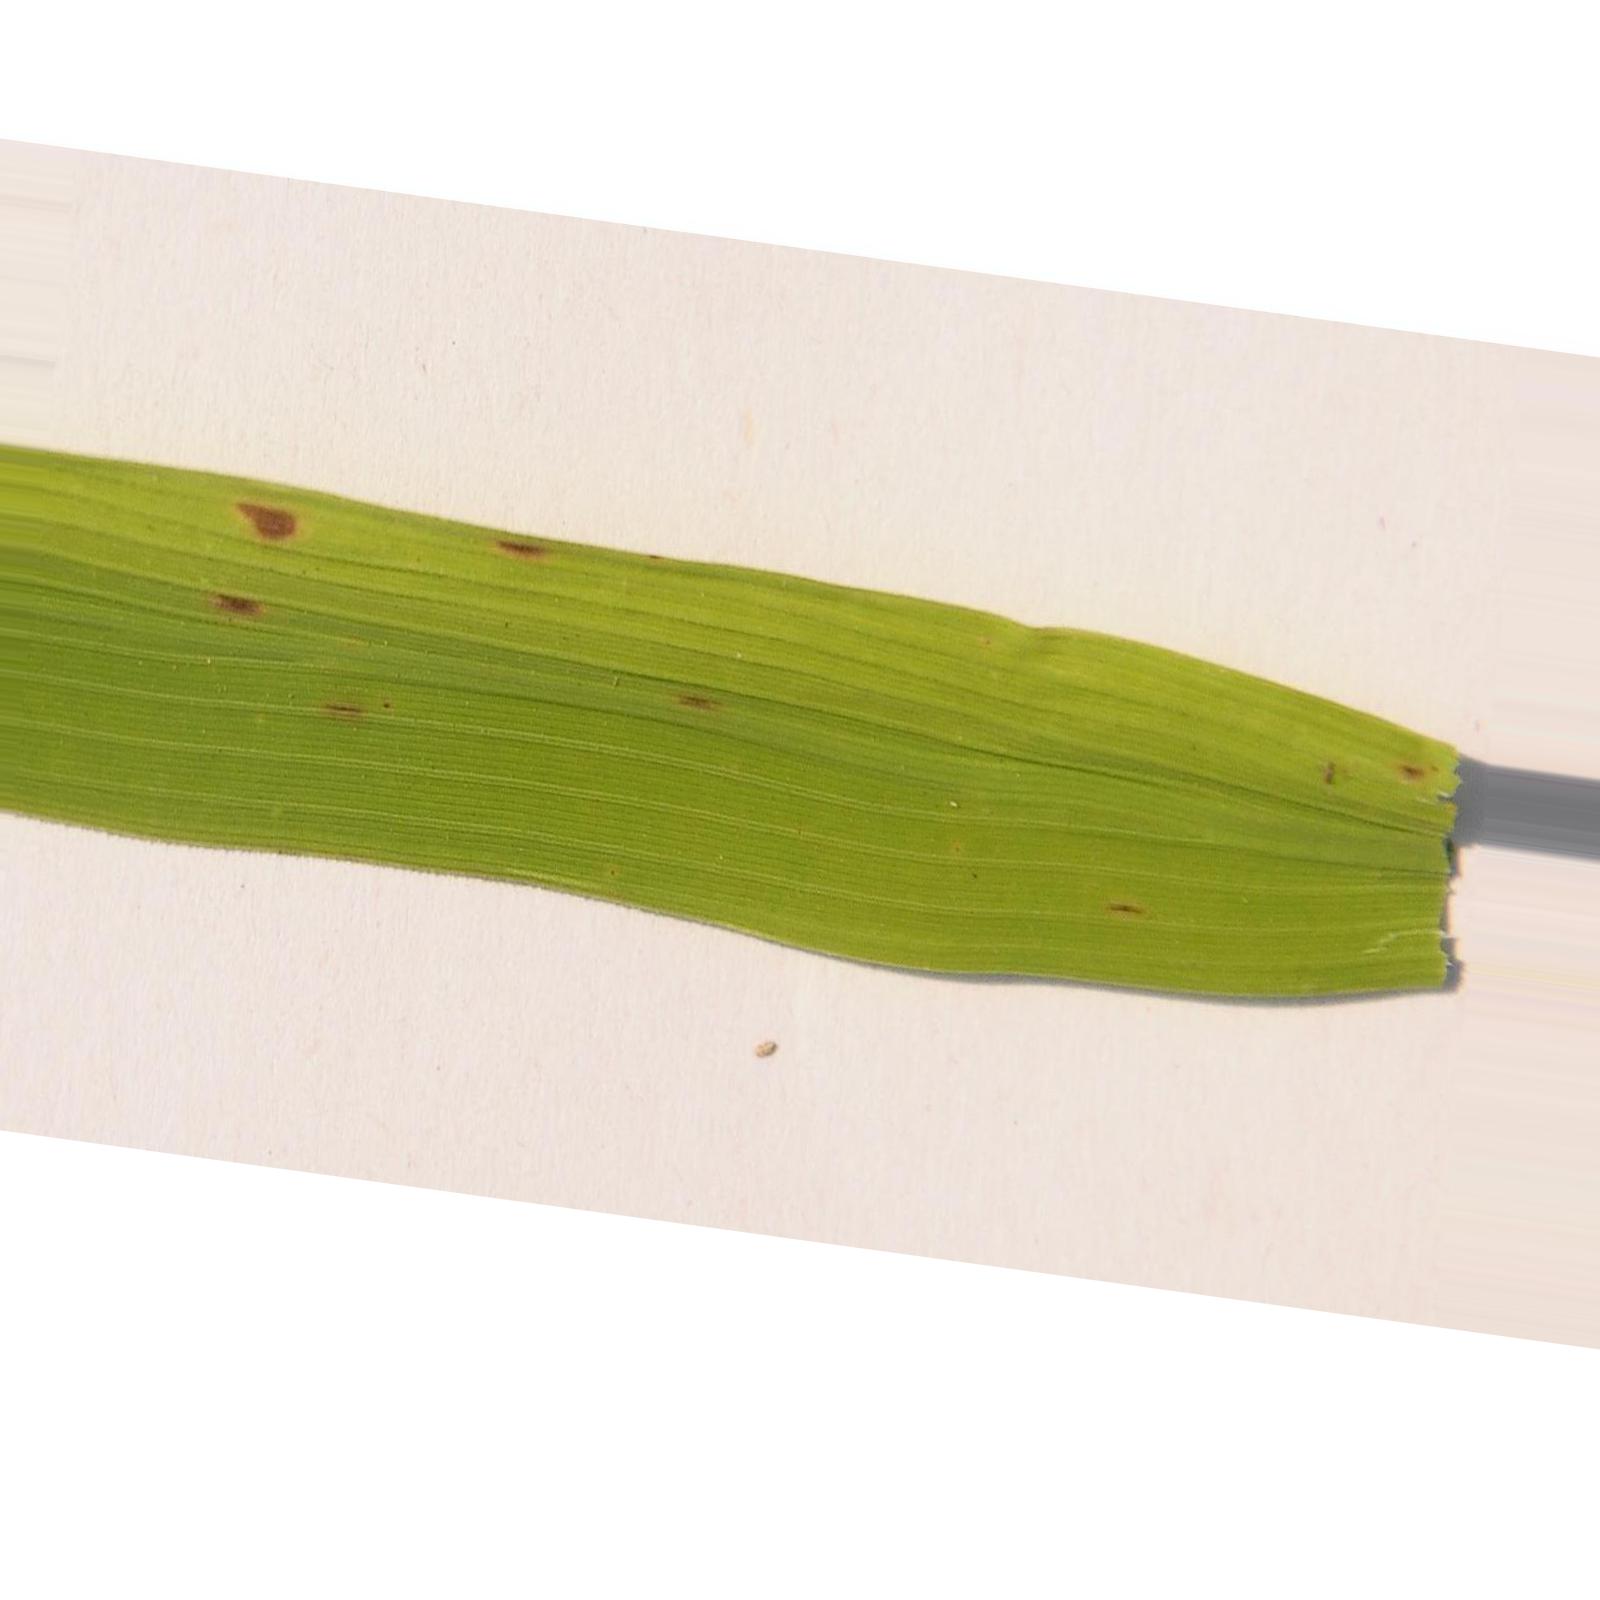
Nhãn: Bệnh Đốm Nâu ( Brown spot )